Whitmer Peninsula

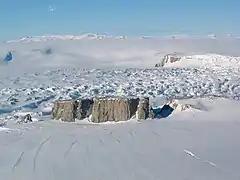
North face of Starr Nunatak, on the north side of the mouth of Harbord Glacier.

Mapped by the United States Geological Survey (USGS) from surveys and United States Navy air photos, 1957–62.